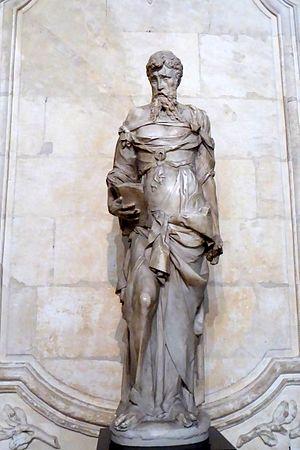
Saint-Paul captif - François Marchand, 1543 - Albâtre provenant du maître-autel de l'ancienne église abbatiale de Saint-Père-en-Vallée à Chartres (actuelle église Saint-Pierre). Musée des beaux-arts de Chartres, Eure-et-Loir (France).
François Marchand est un sculpteur français, né à Orléans vers 1500, et mort à Paris en août 1551.
Le musée des Beaux-Arts de Chartres, dans le département d'Eure-et-Loir, est le principal musée de la ville. Il bénéficie du label Musée de France. Situé dans l'ancien palais épiscopal classé monument historique avec un ensemble des XIIIᵉ, XVIIᵉ et XVIIIᵉ siècles, à côté de la célèbre cathédrale, il abrite une collection d'œuvres d'art variée : peintures, dessins, sculptures, objets d'arts, archéologie, mobilier, etc.